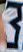
Number: 3